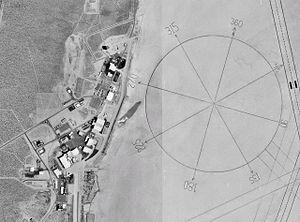
Liste complète des 135 National Historic Landmarks de Californie.